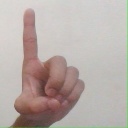
अक्षर: ड